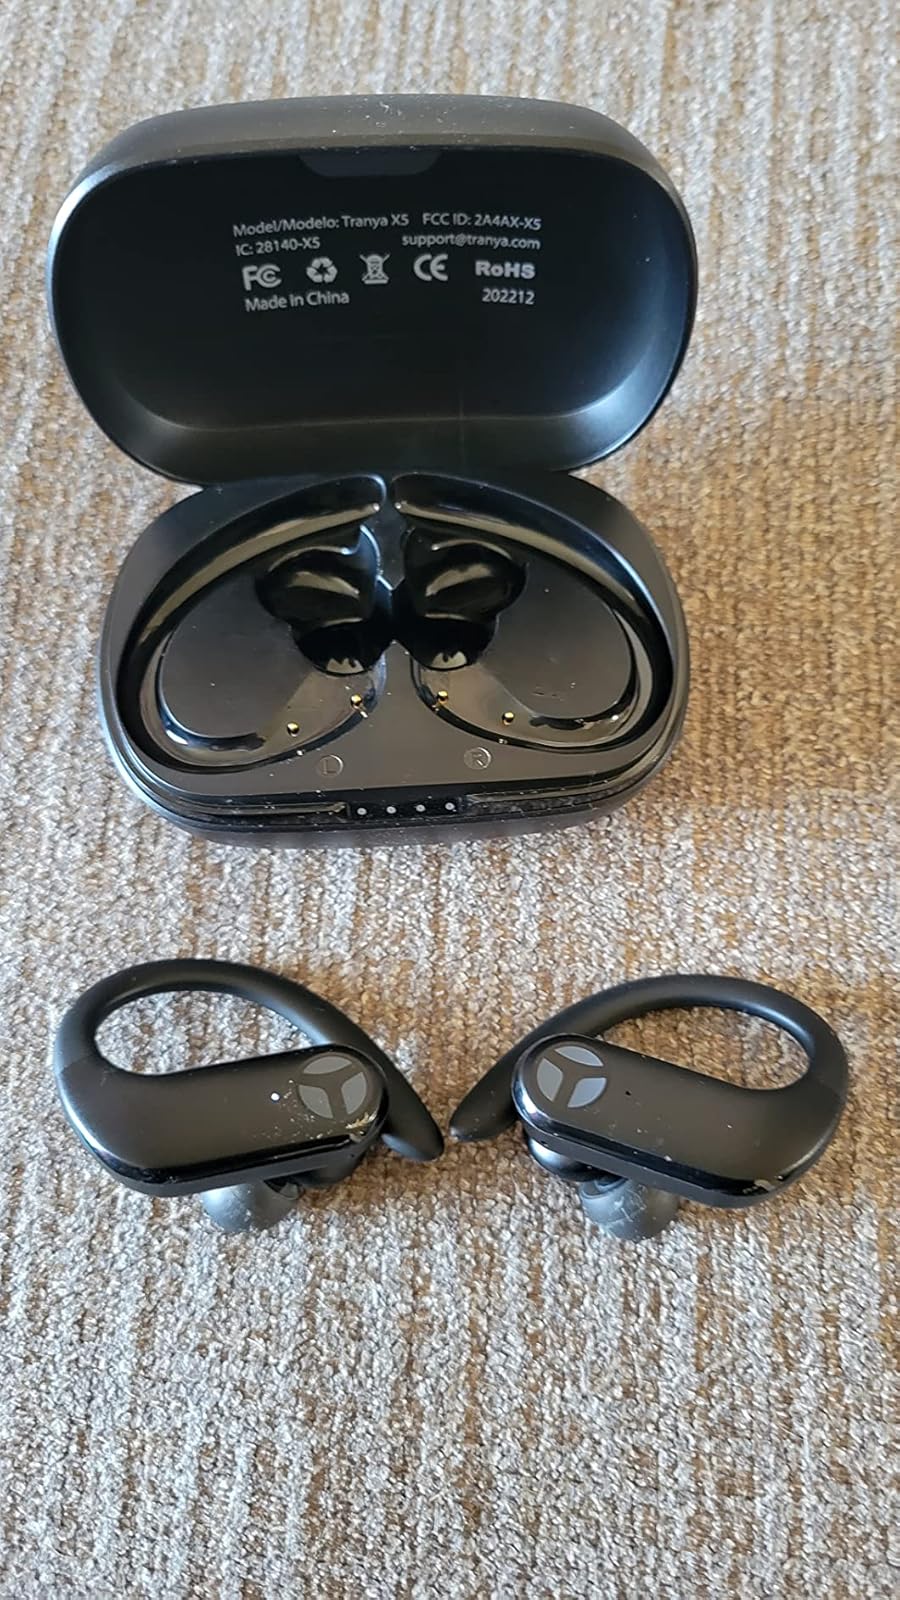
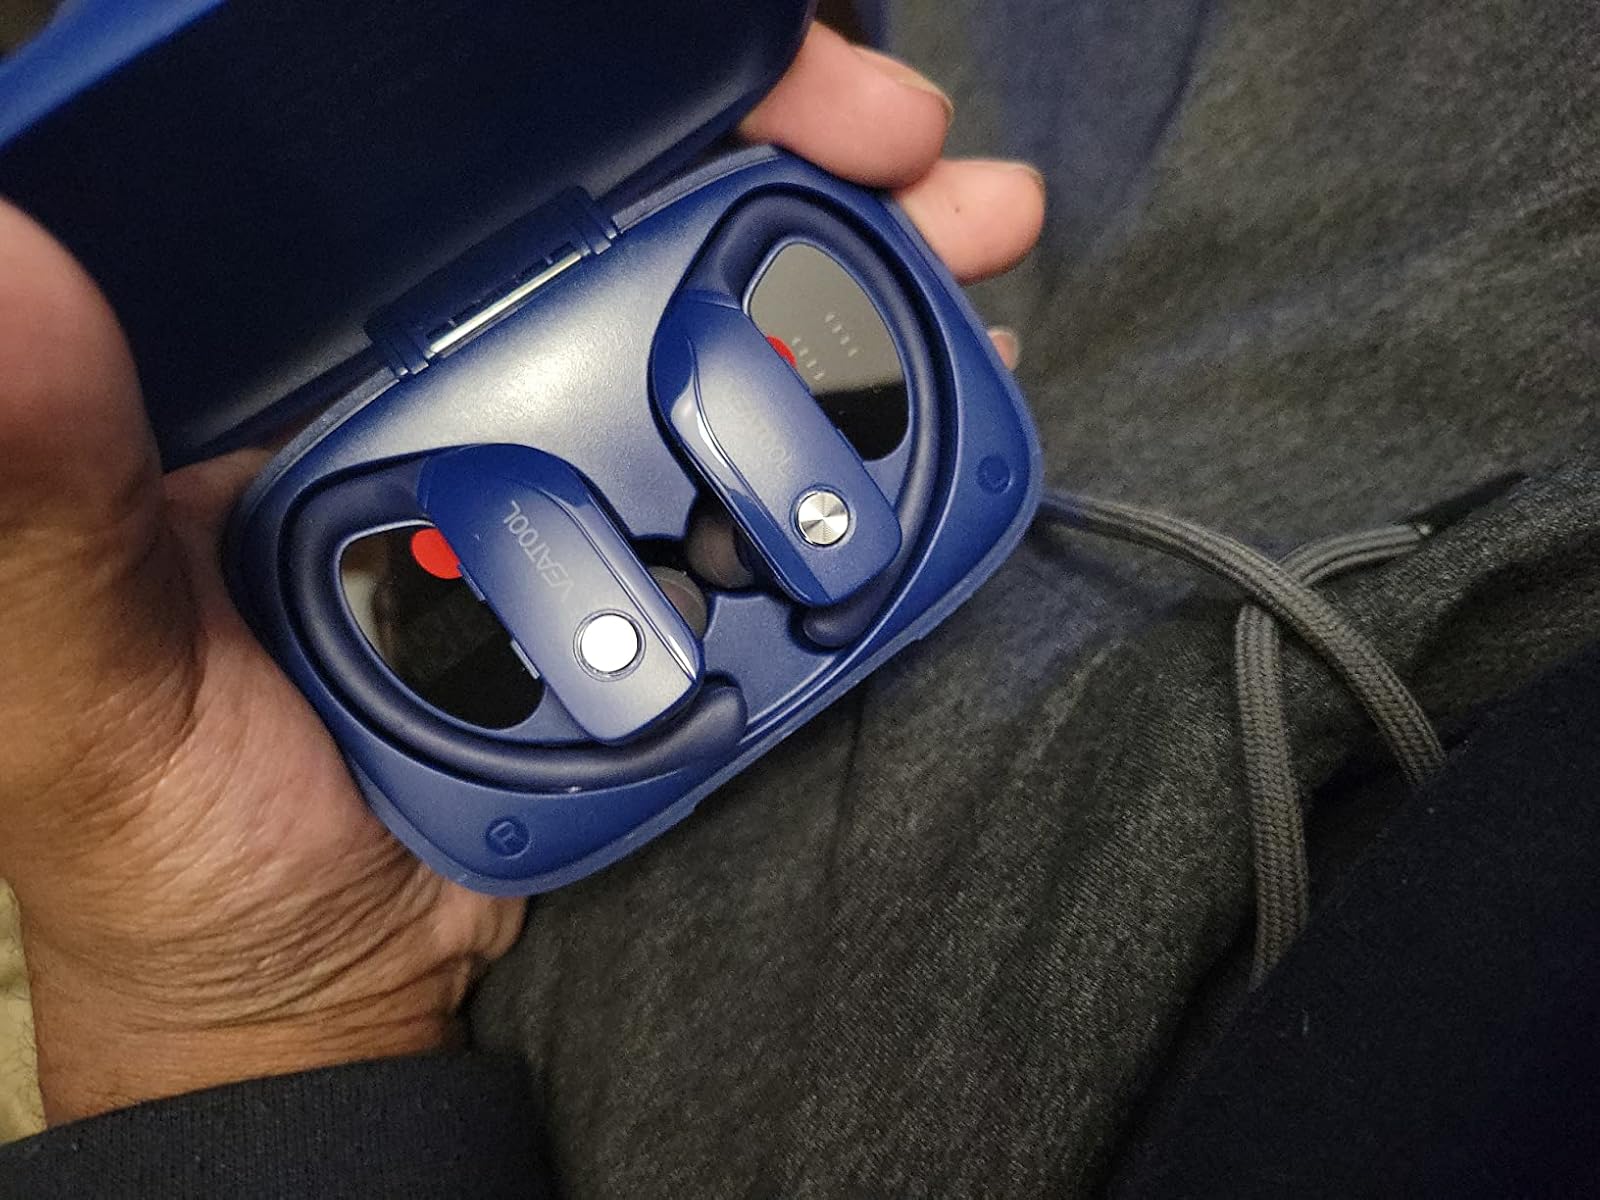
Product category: earbuds
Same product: no